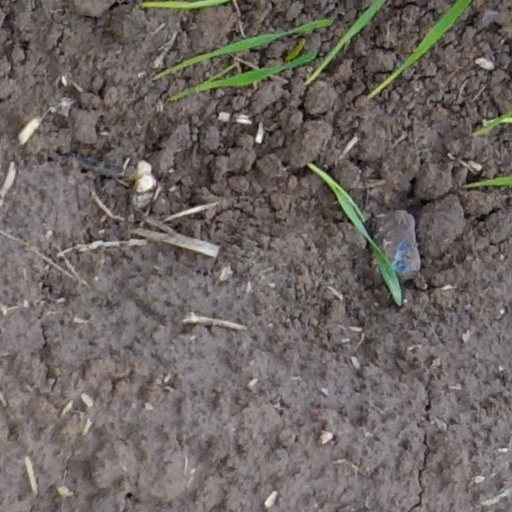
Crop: wheat